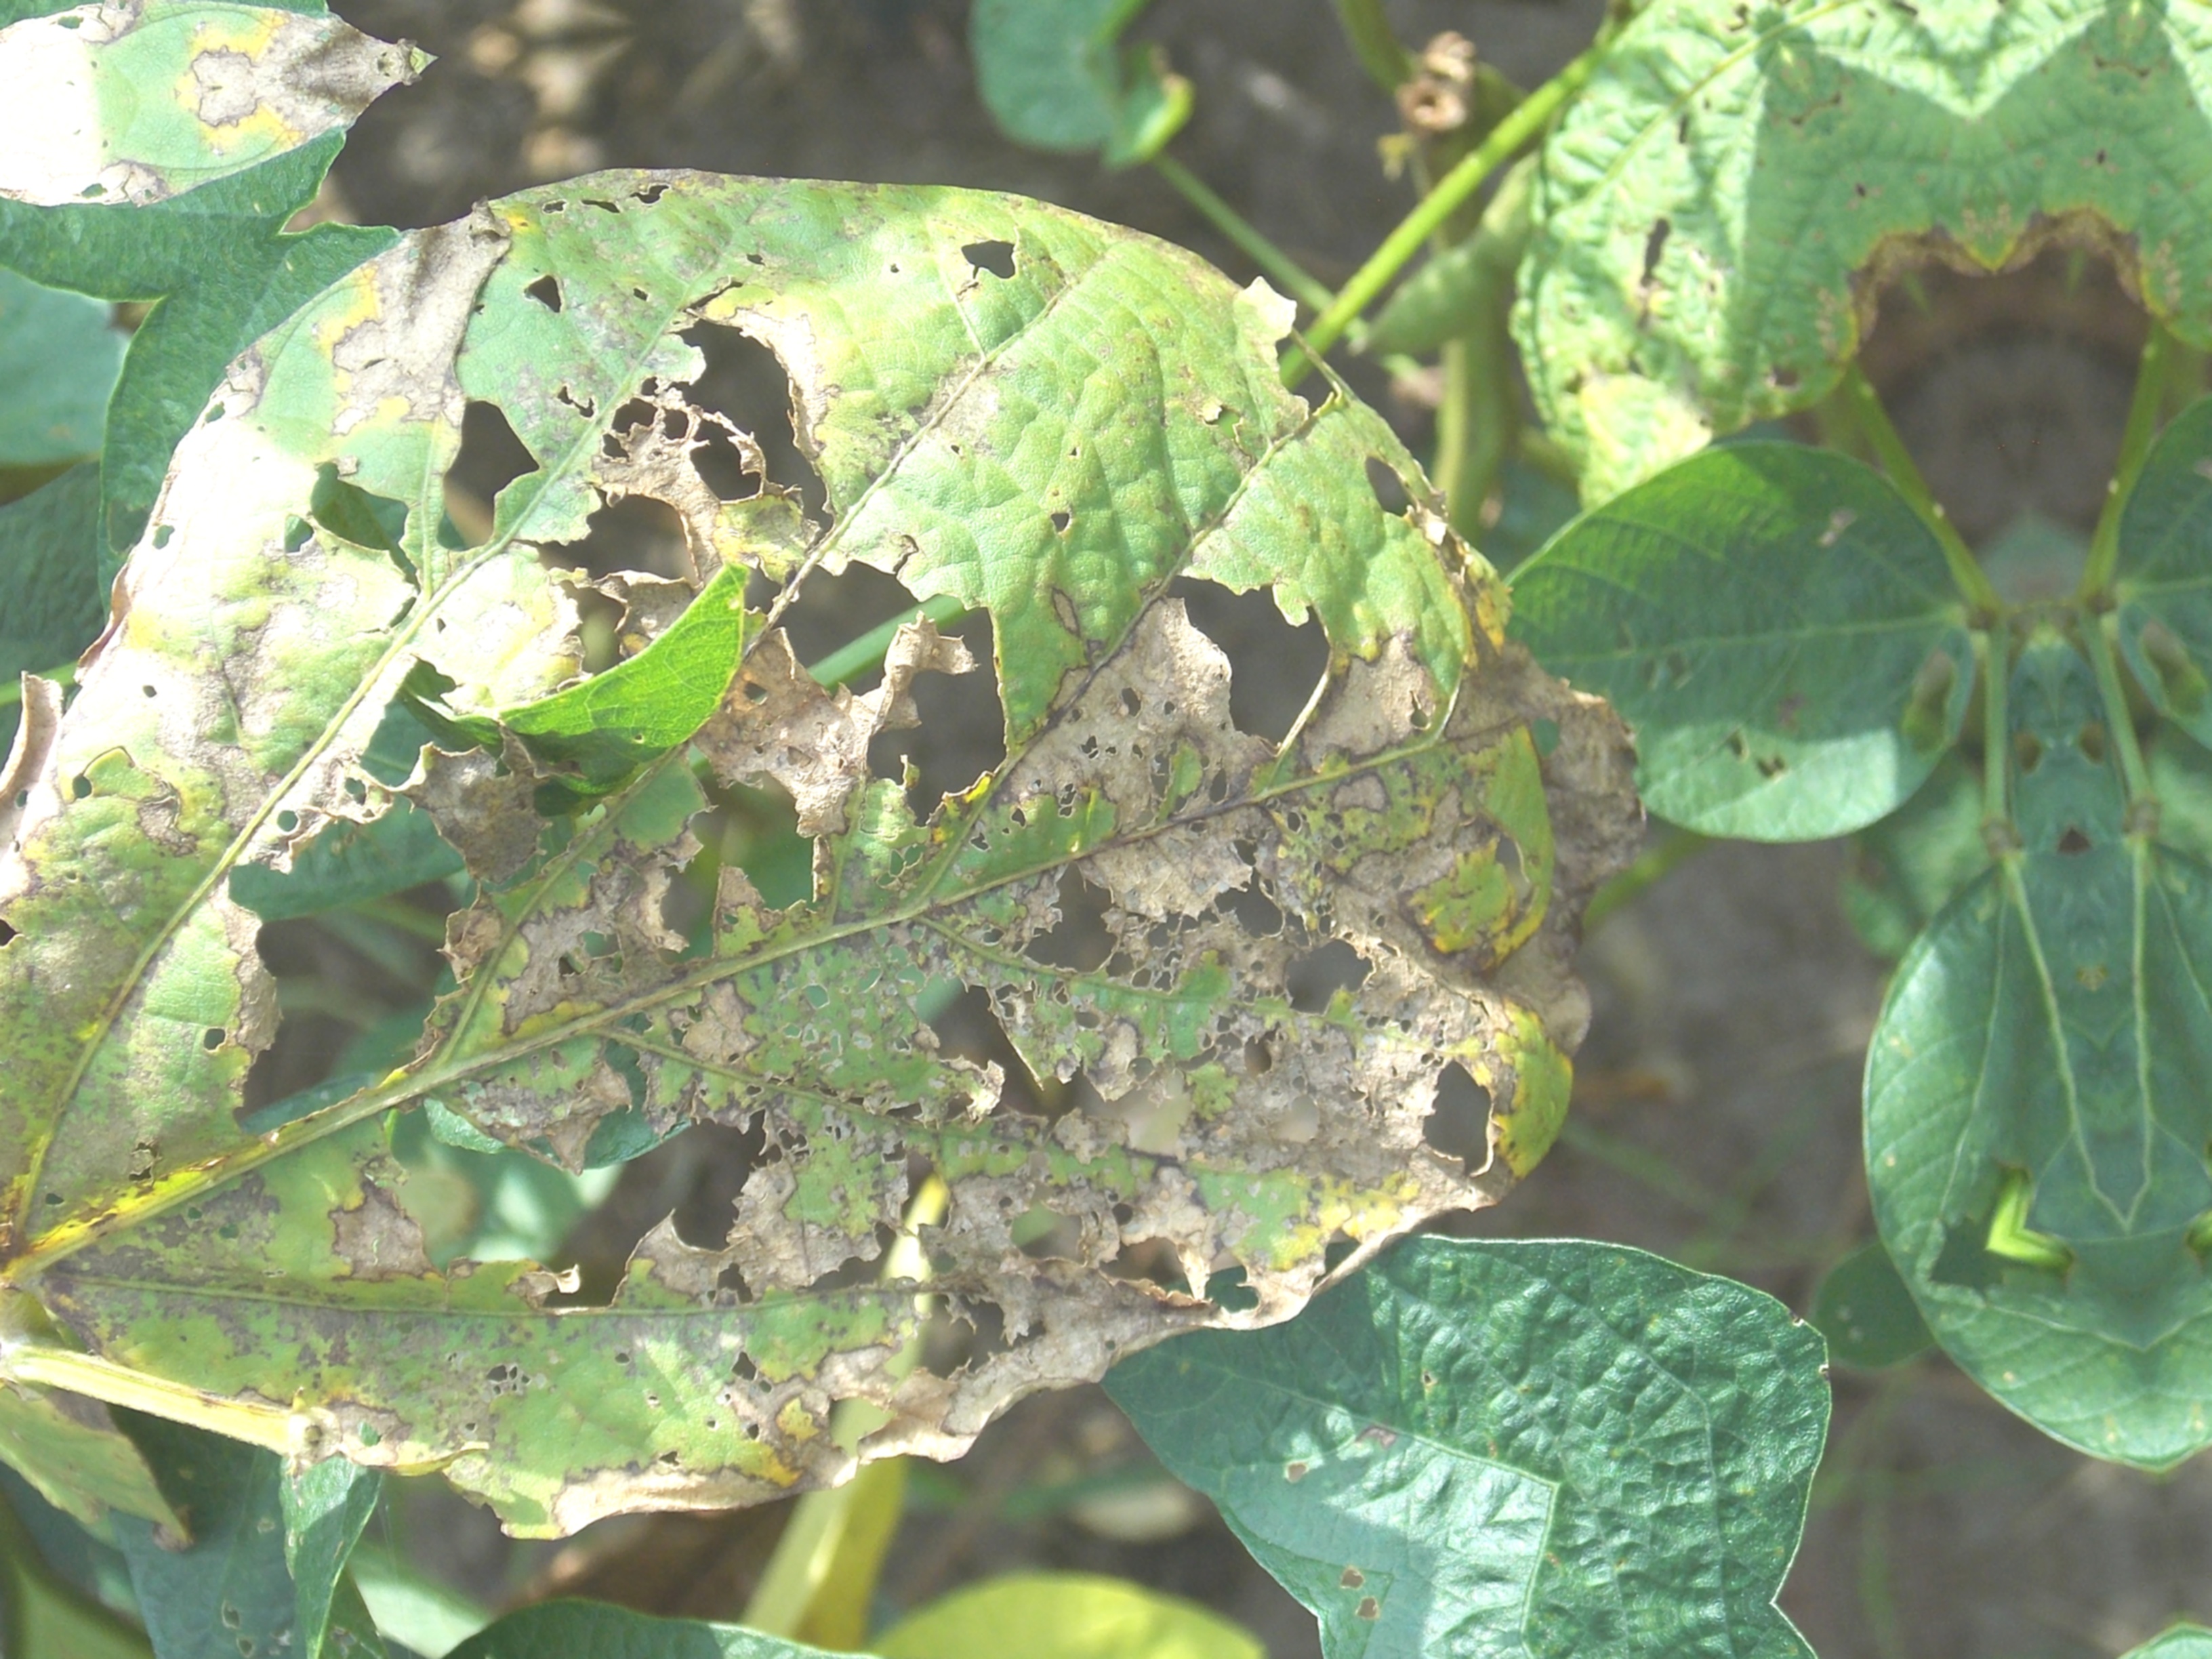
Label: Disease